Slave-owning slaves

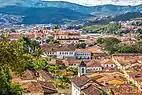
Mariana, Minas Gerais

Managerial slaves were often manumitted at the end of their careers, perhaps aged 30–40, and were expected to show gratitude to their patrons ("obsequium") e.g. by naming them in their funerary inscriptions. Typically the freedmen in these inscriptions — a "staggering" 27,000 have been found — have Greek names. Most slaves in urban Rome originated from the Greek East, and were relatively well educated. Their fate was very different from the slaves who laboured in the Roman latifundia or mines. Those "would rather be dead than alive", wrote Diodorus Siculus. Even so, some managerial slaves were never freed. Freed slaves continued to owe certain financial obligations to their ex-owners.